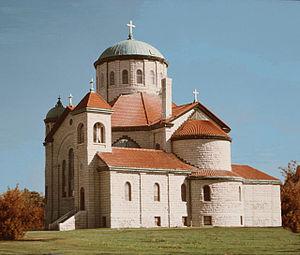
Stuart est une ville du comté d'Adair, en Iowa, aux États-Unis. Elle est fondée à la fin des années 1860, lors de la construction de la ligne de chemin de fer Chicago, Burlington and Quincy Railroad. Elle est nommée en l'honneur de Charles Stuart, qui a contribué à amener le chemin de fer à la ville.